Maniots

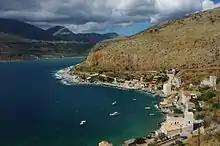
Limeni, port of Areopoli, stronghold of the Mavromichalis' clan

In 1805, Seremet attacked Zacharias Barbitsiotis at his fortress in the Taygetus mountains and managed to kill him. In 1807, the Ottomans attacked Antonbey at Gytheio, because he was unwilling to suppress his cousin, who was still attacking the Turks. The Turks were once again forced to retreat. Three years later, Grigorakis resigned in favor of his son-in-law, Konstantis Zervakos, who was favorable to the bey of the Peloponnese. However, the Maniots did not agree with the choice and deposed Zervakos.